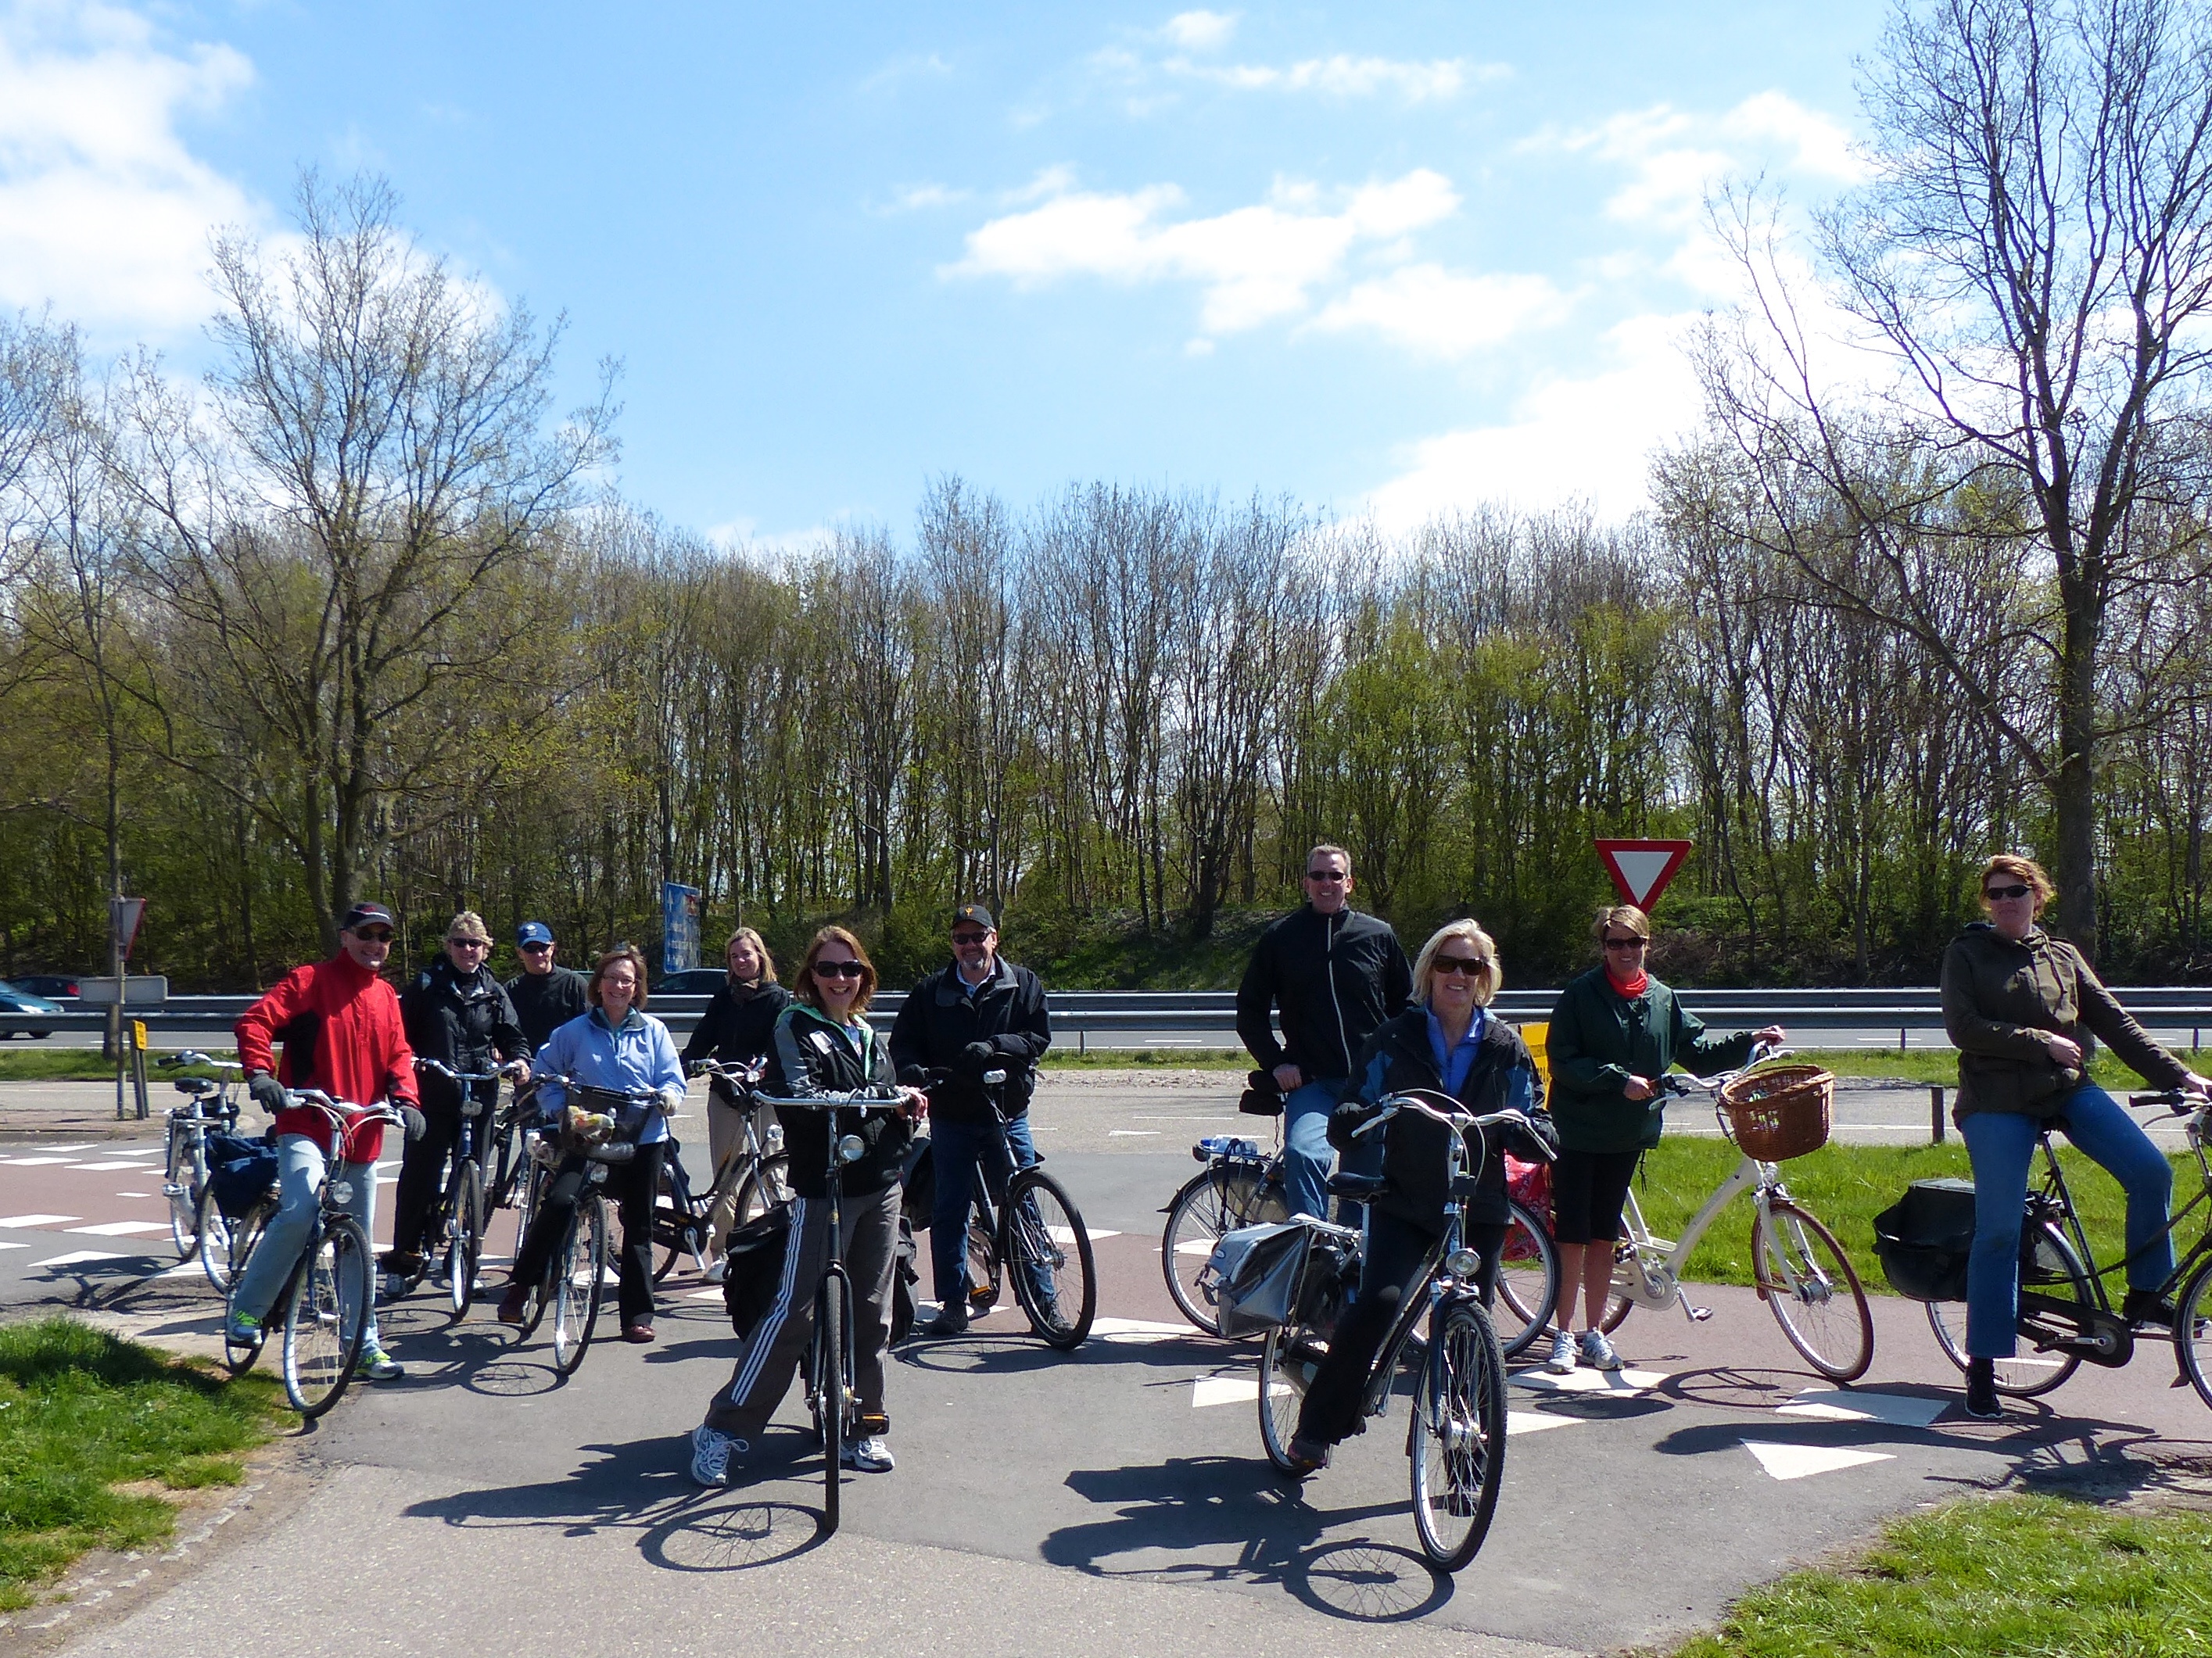
bicycle, vehicle, sports equipment, mountain bike, cycling, holland, team, sports, biking, tours, road cycling, outdoor recreation, endurance sports, duathlon